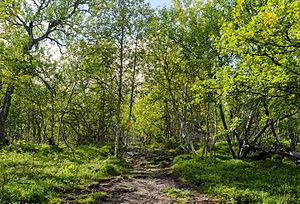
Le parc national de Sonfjället est un parc national situé dans la commune d'Härjedalen du comté de Jämtland, au centre de la Suède. Le parc fait partie des 9 parcs nationaux de Suède créés en 1909, les premiers du pays et d'Europe.